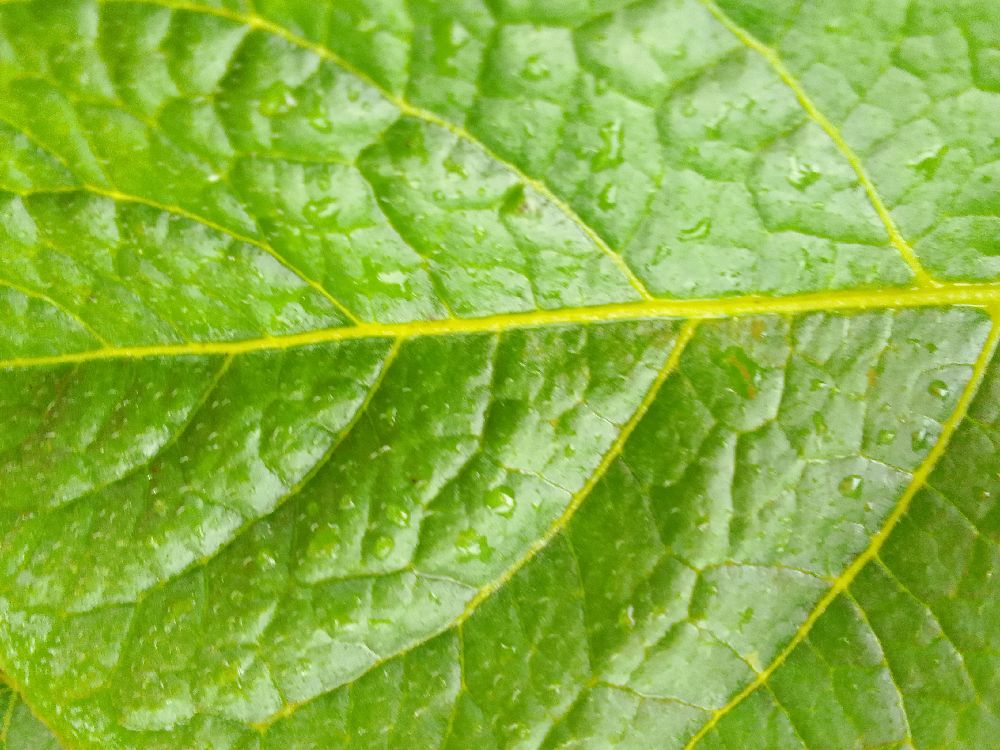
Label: Healthy